Nativity (Campin)

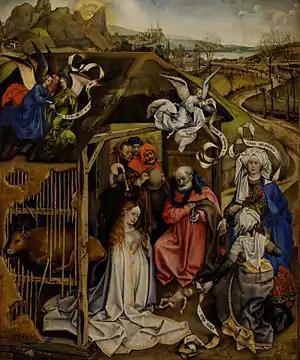
Robert Campin, c. 1420, "Nativity". Musée des Beaux-Arts de Dijon

Nativity is a panel painting of c. 1420 by the Early Netherlandish painter Robert Campin, now in the Musée des Beaux-Arts de Dijon, France. As often, the moment shown is the Adoration of the Shepherds. Harshly realistic, the Child Jesus and his parents are shown in poverty, the figures crowded in a small structure, with broken-down walls, and a thatched roof with a hole, the single space shared with animals. In this Campin abandons the traditional narrative.